University of Texas at Austin College of Education

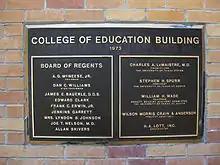
Among the members of the Board of Regents were former Texas governor Allan Shivers and former First Lady Mrs. Lyndon Baines Johnson.

One of 18 colleges and schools at the University of Texas in Austin, Texas, the College of Education provides a variety of academic degrees in education fields, as well as certification programs at all levels. It has consistently been ranked among the top public university graduate education programs by U.S. News & World Report. The 2014 edition of "America's Best Graduate Schools" ranks the College of Education fourth behind Vanderbilt University, Johns Hopkins University, and Harvard University. The College employs 105 full-time tenured/tenure track professors and 84 non-tenure track.